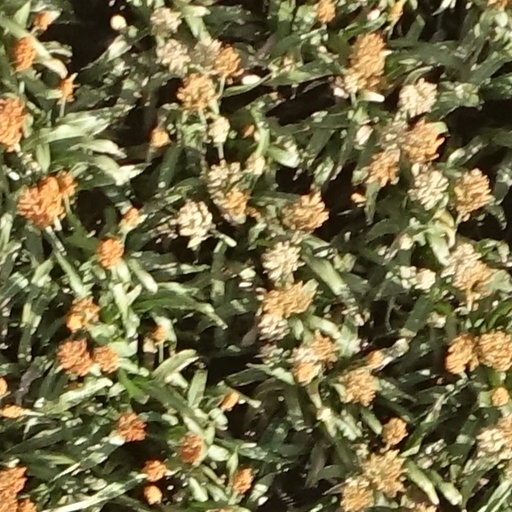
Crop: sorghum